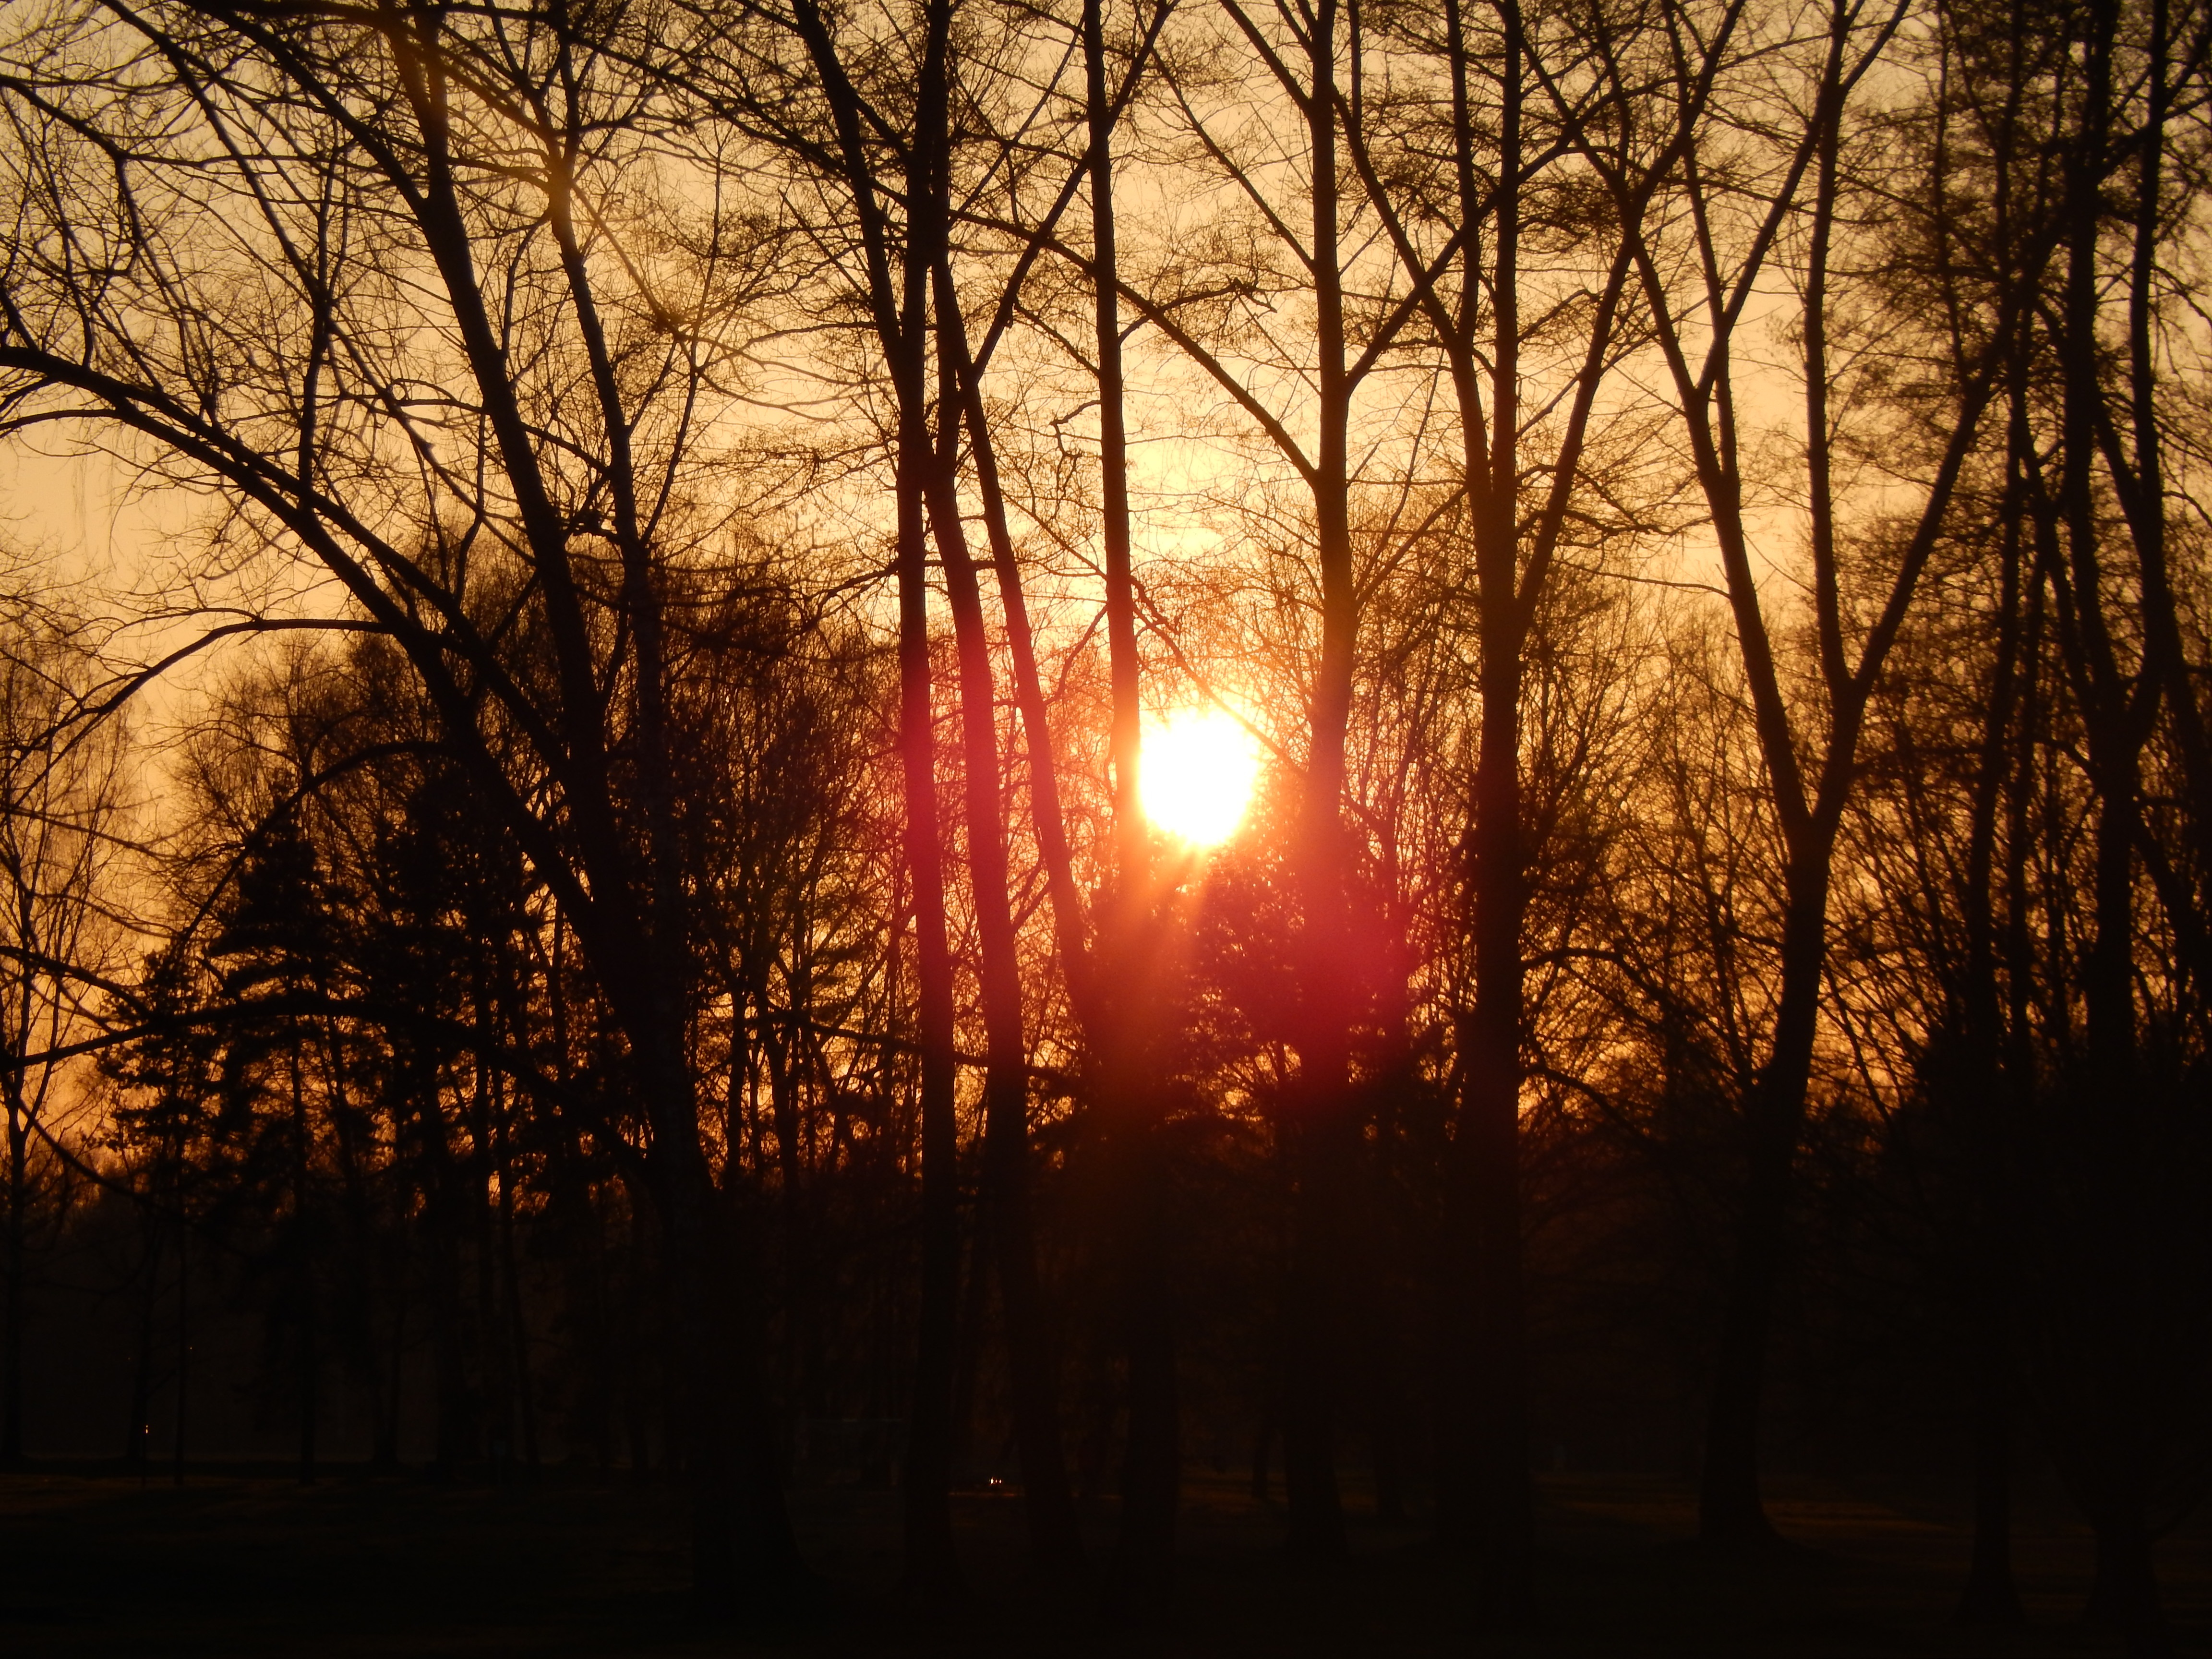
tree, nature, forest, branch, light, sun, sunrise, sunset, mist, night, sunlight, morning, dawn, atmosphere, dusk, evening, spring, reflection, autumn, darkness, season, west, stromovka, atmospheric phenomenon, woody plant